Aliza Sherman

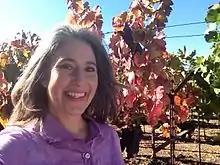
Aliza Sherman, September 2012

Aliza Sherman, also known as Aliza Pilar Sherman, Aliza Sherman Risdahl, and Cybergrrl (born December 19, 1964) is an American new media entrepreneur, author, blogger, women's issues activist, and international speaker. She is known for her expertise in online marketing and networking. Her primary focus includes addressing women's issues on the Internet, while empowering women to expand their role and involvement in progressive technology and the new media industry. In 1995, Sherman was named by "Newsweek" magazine as one of the "Top 50 People Who Matter Most on the Internet". She was one of only three women on the list. In 2009, she was named by "Fast Company" magazine as one of the "Most Influential Women in Technology", in the Blogger category. She is a native of Honolulu, Hawaii.